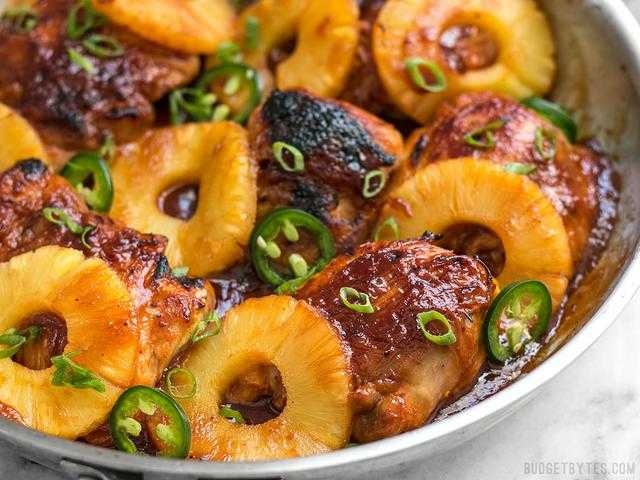
Label: Pineapple